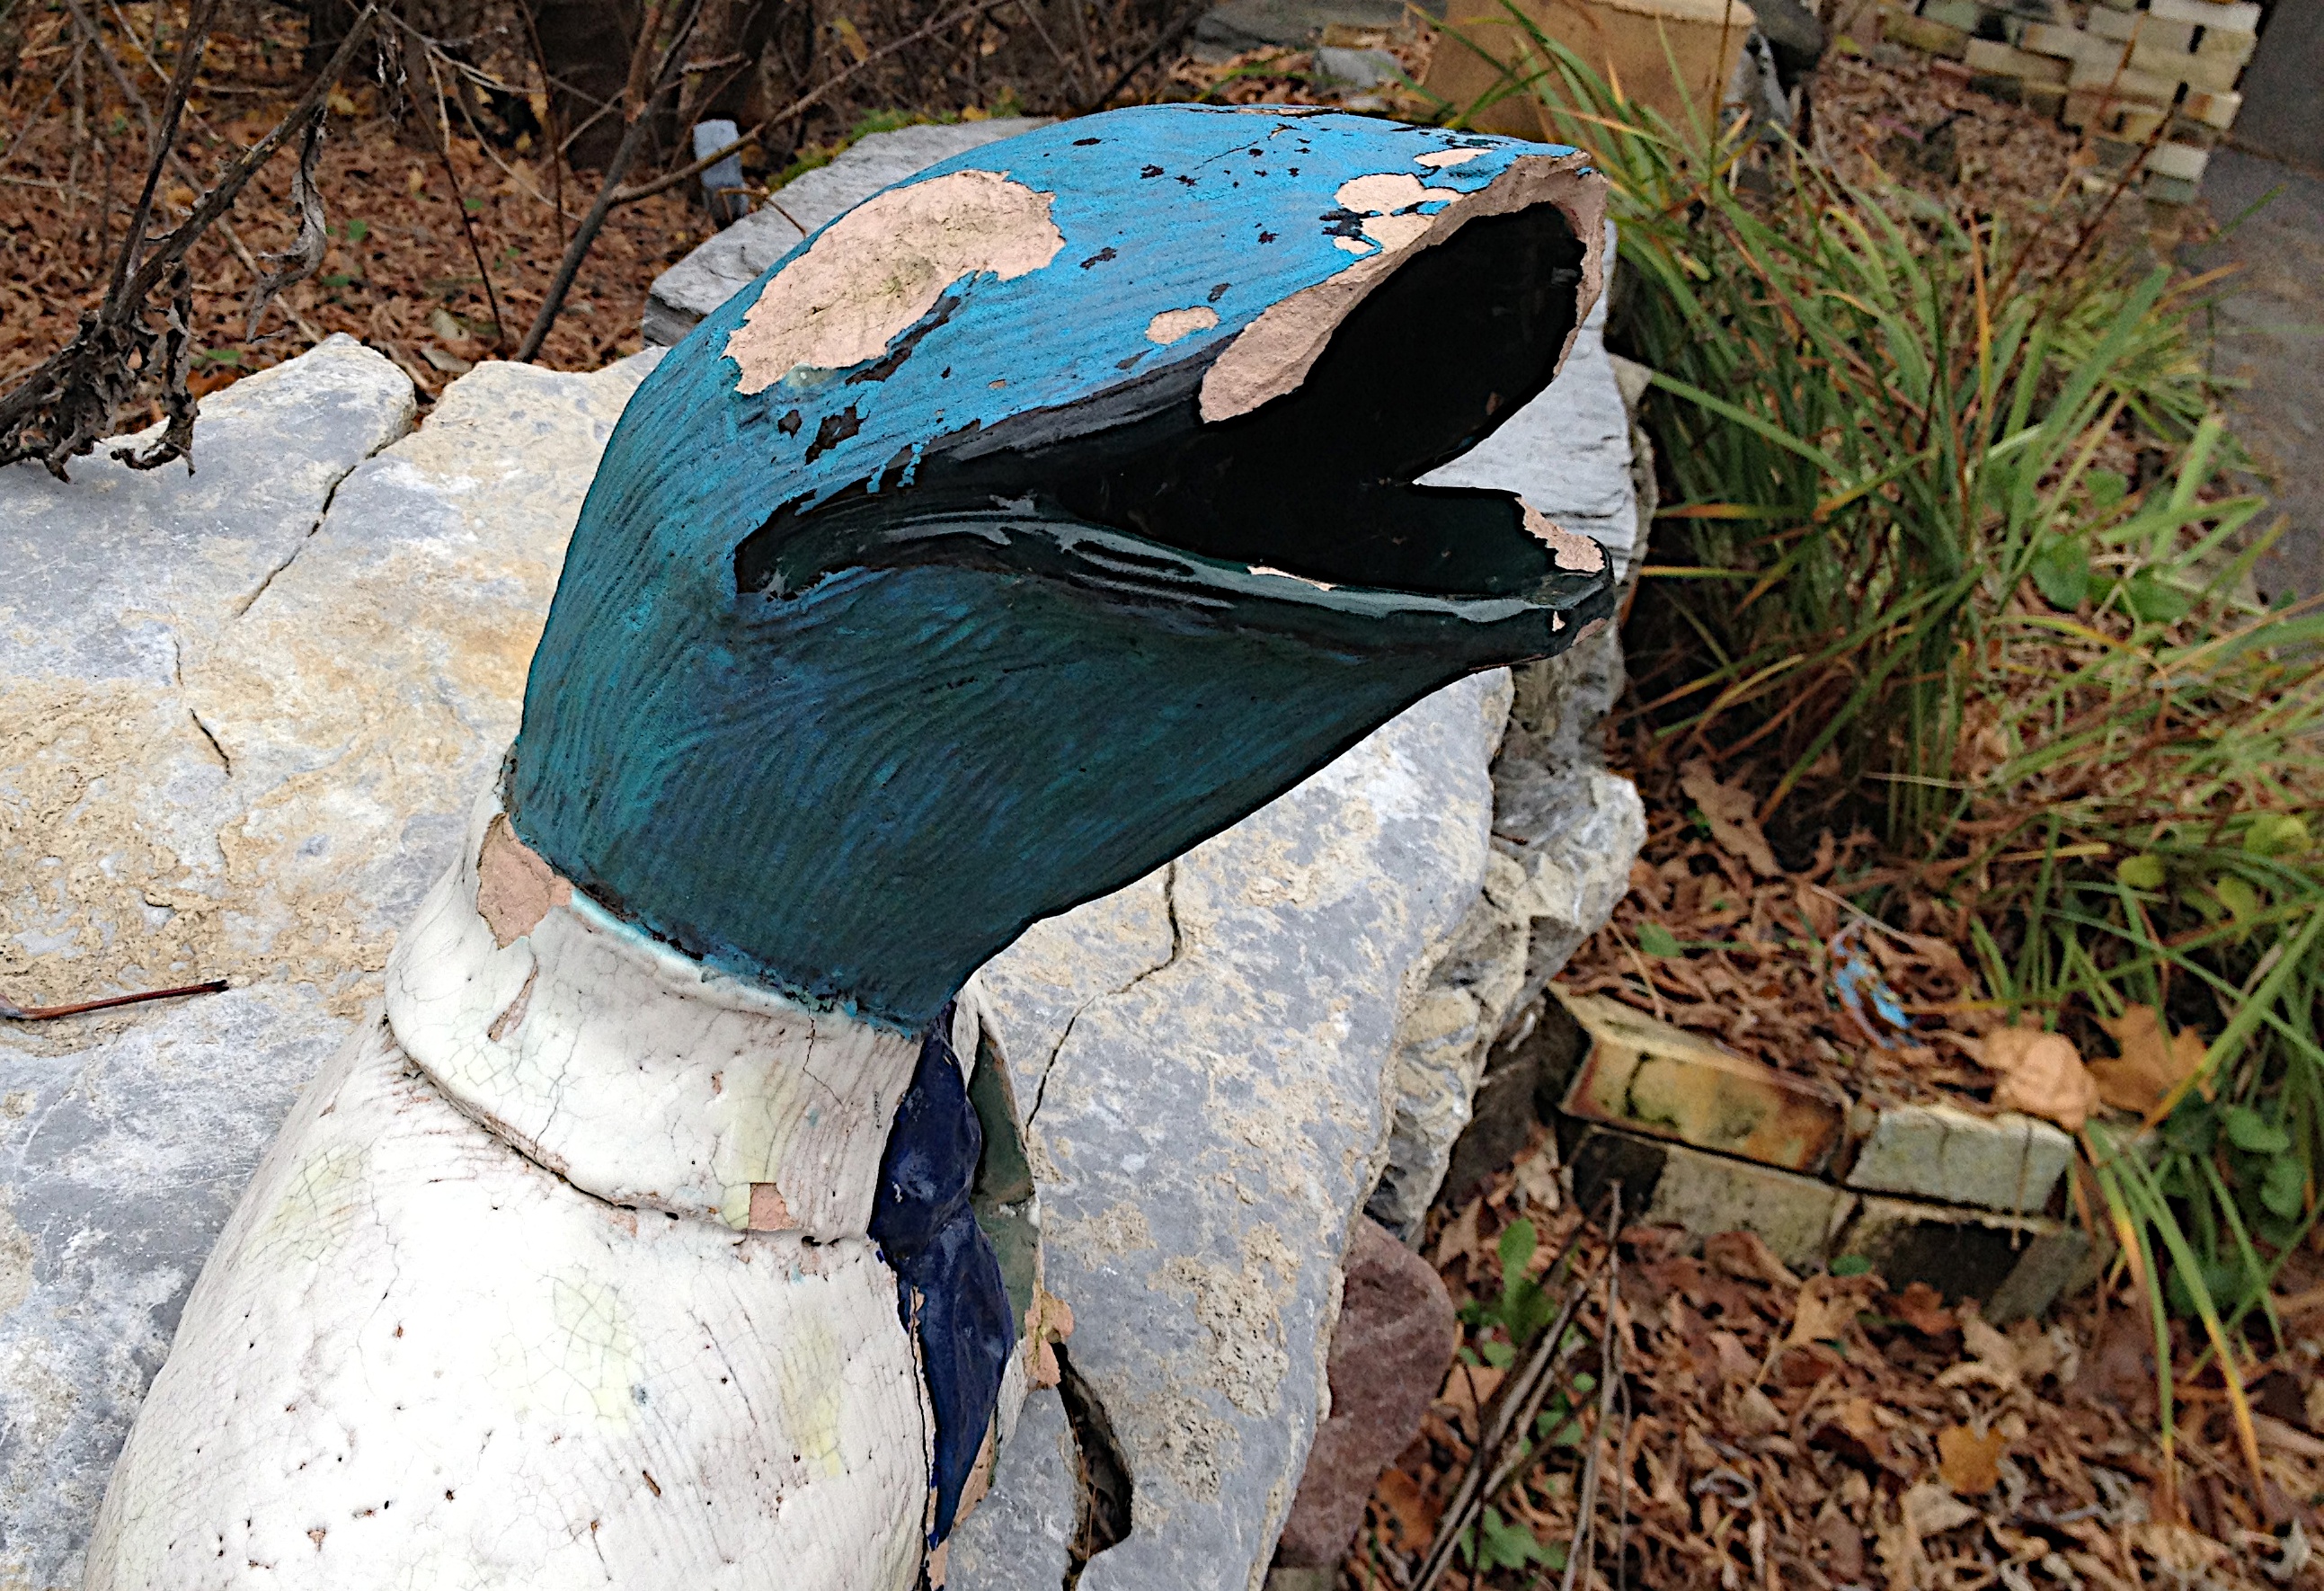
bird, sculpture, art